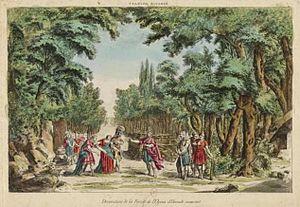
Hercule mourant est une tragédie lyrique en cinq actes d'Antoine Dauvergne sur un livret de Jean-François Marmontel, créée le 3 avril 1761 à l'Académie royale de Musique. Le livret est principalement inspiré de la pièce Hercule mourant ou la Déjanire de Jean de Rotrou, mais également des Trachiniennes de Sophocle.